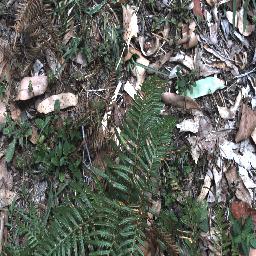
Label: negative